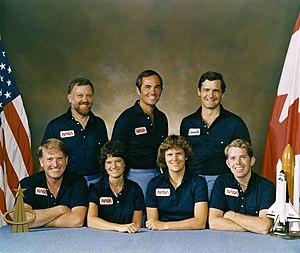
Cet article traite des événements qui se sont produits durant l'année 1984 au Canada.
STS-41-G est la 6ᵉ mission de la navette spatiale Challenger. C'est la première fois qu'un véhicule spatial met en orbite un équipage de sept personnes. Cette mission fut importante pour le Canada, Marc Garneau étant le premier Canadien dans l'espace. Elle fut la seconde mission de Challenger à intégrer un membre d'équipage non américain.